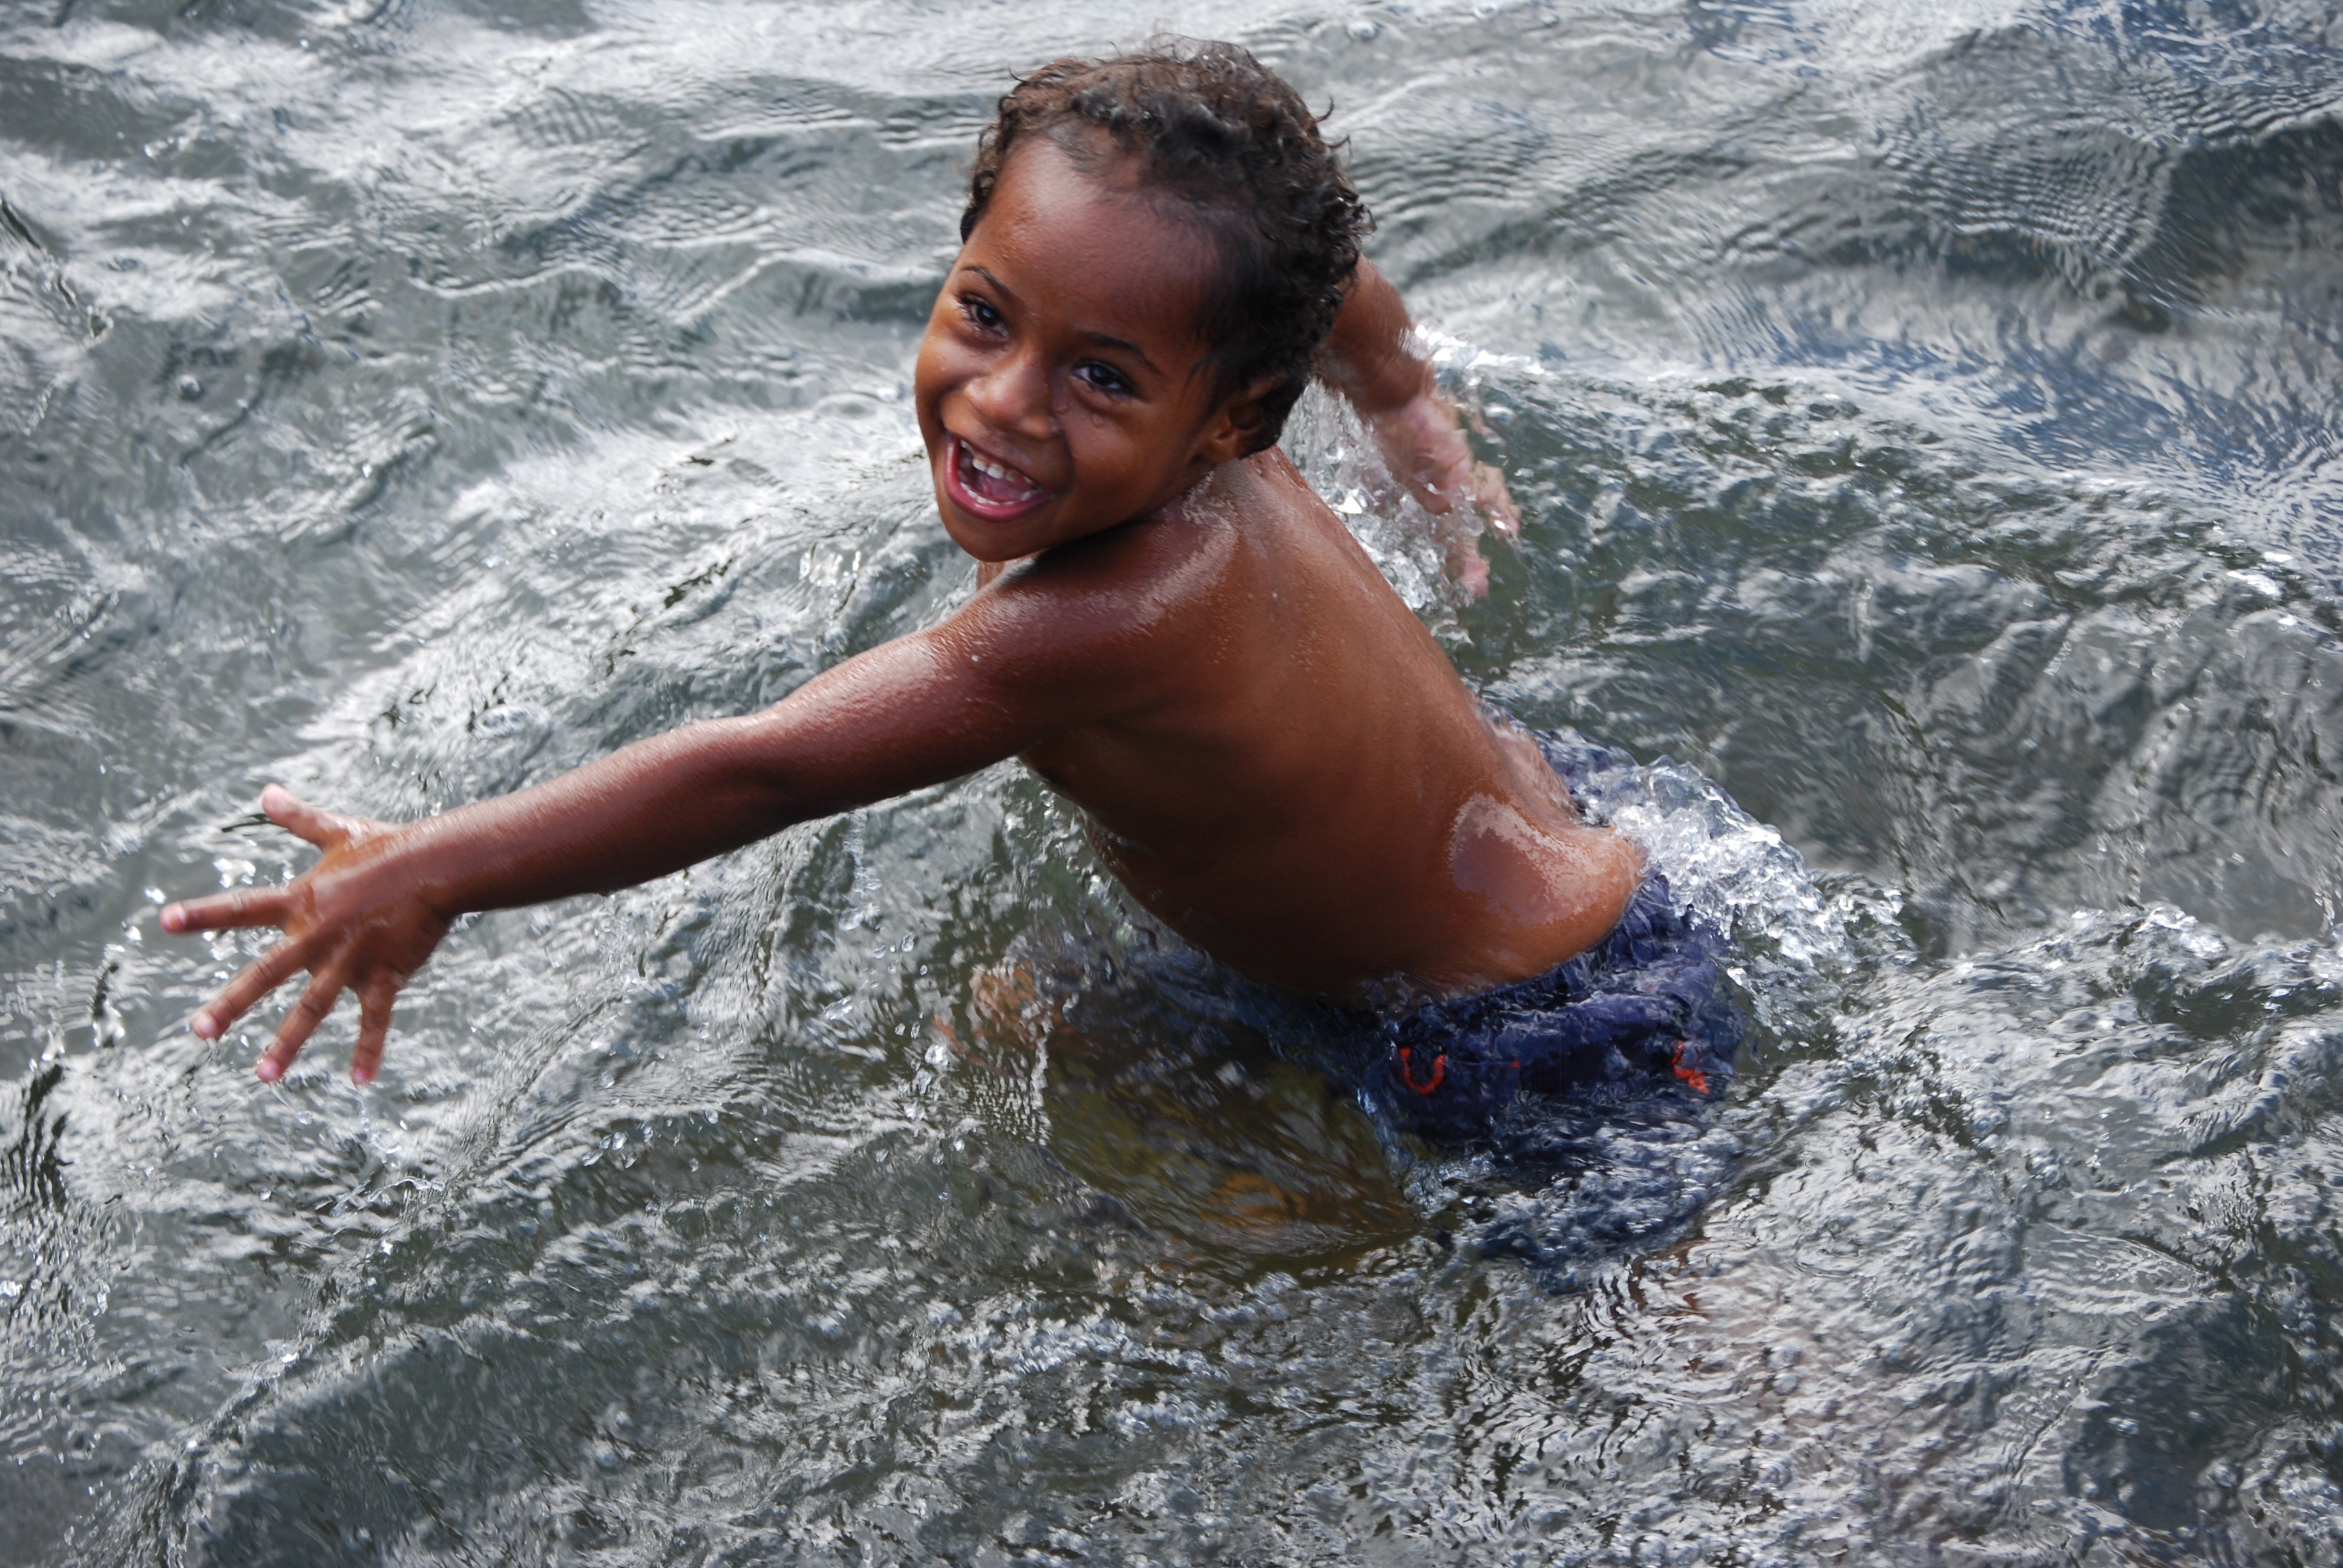
sea, water, wave, child, smile, swimming, sports